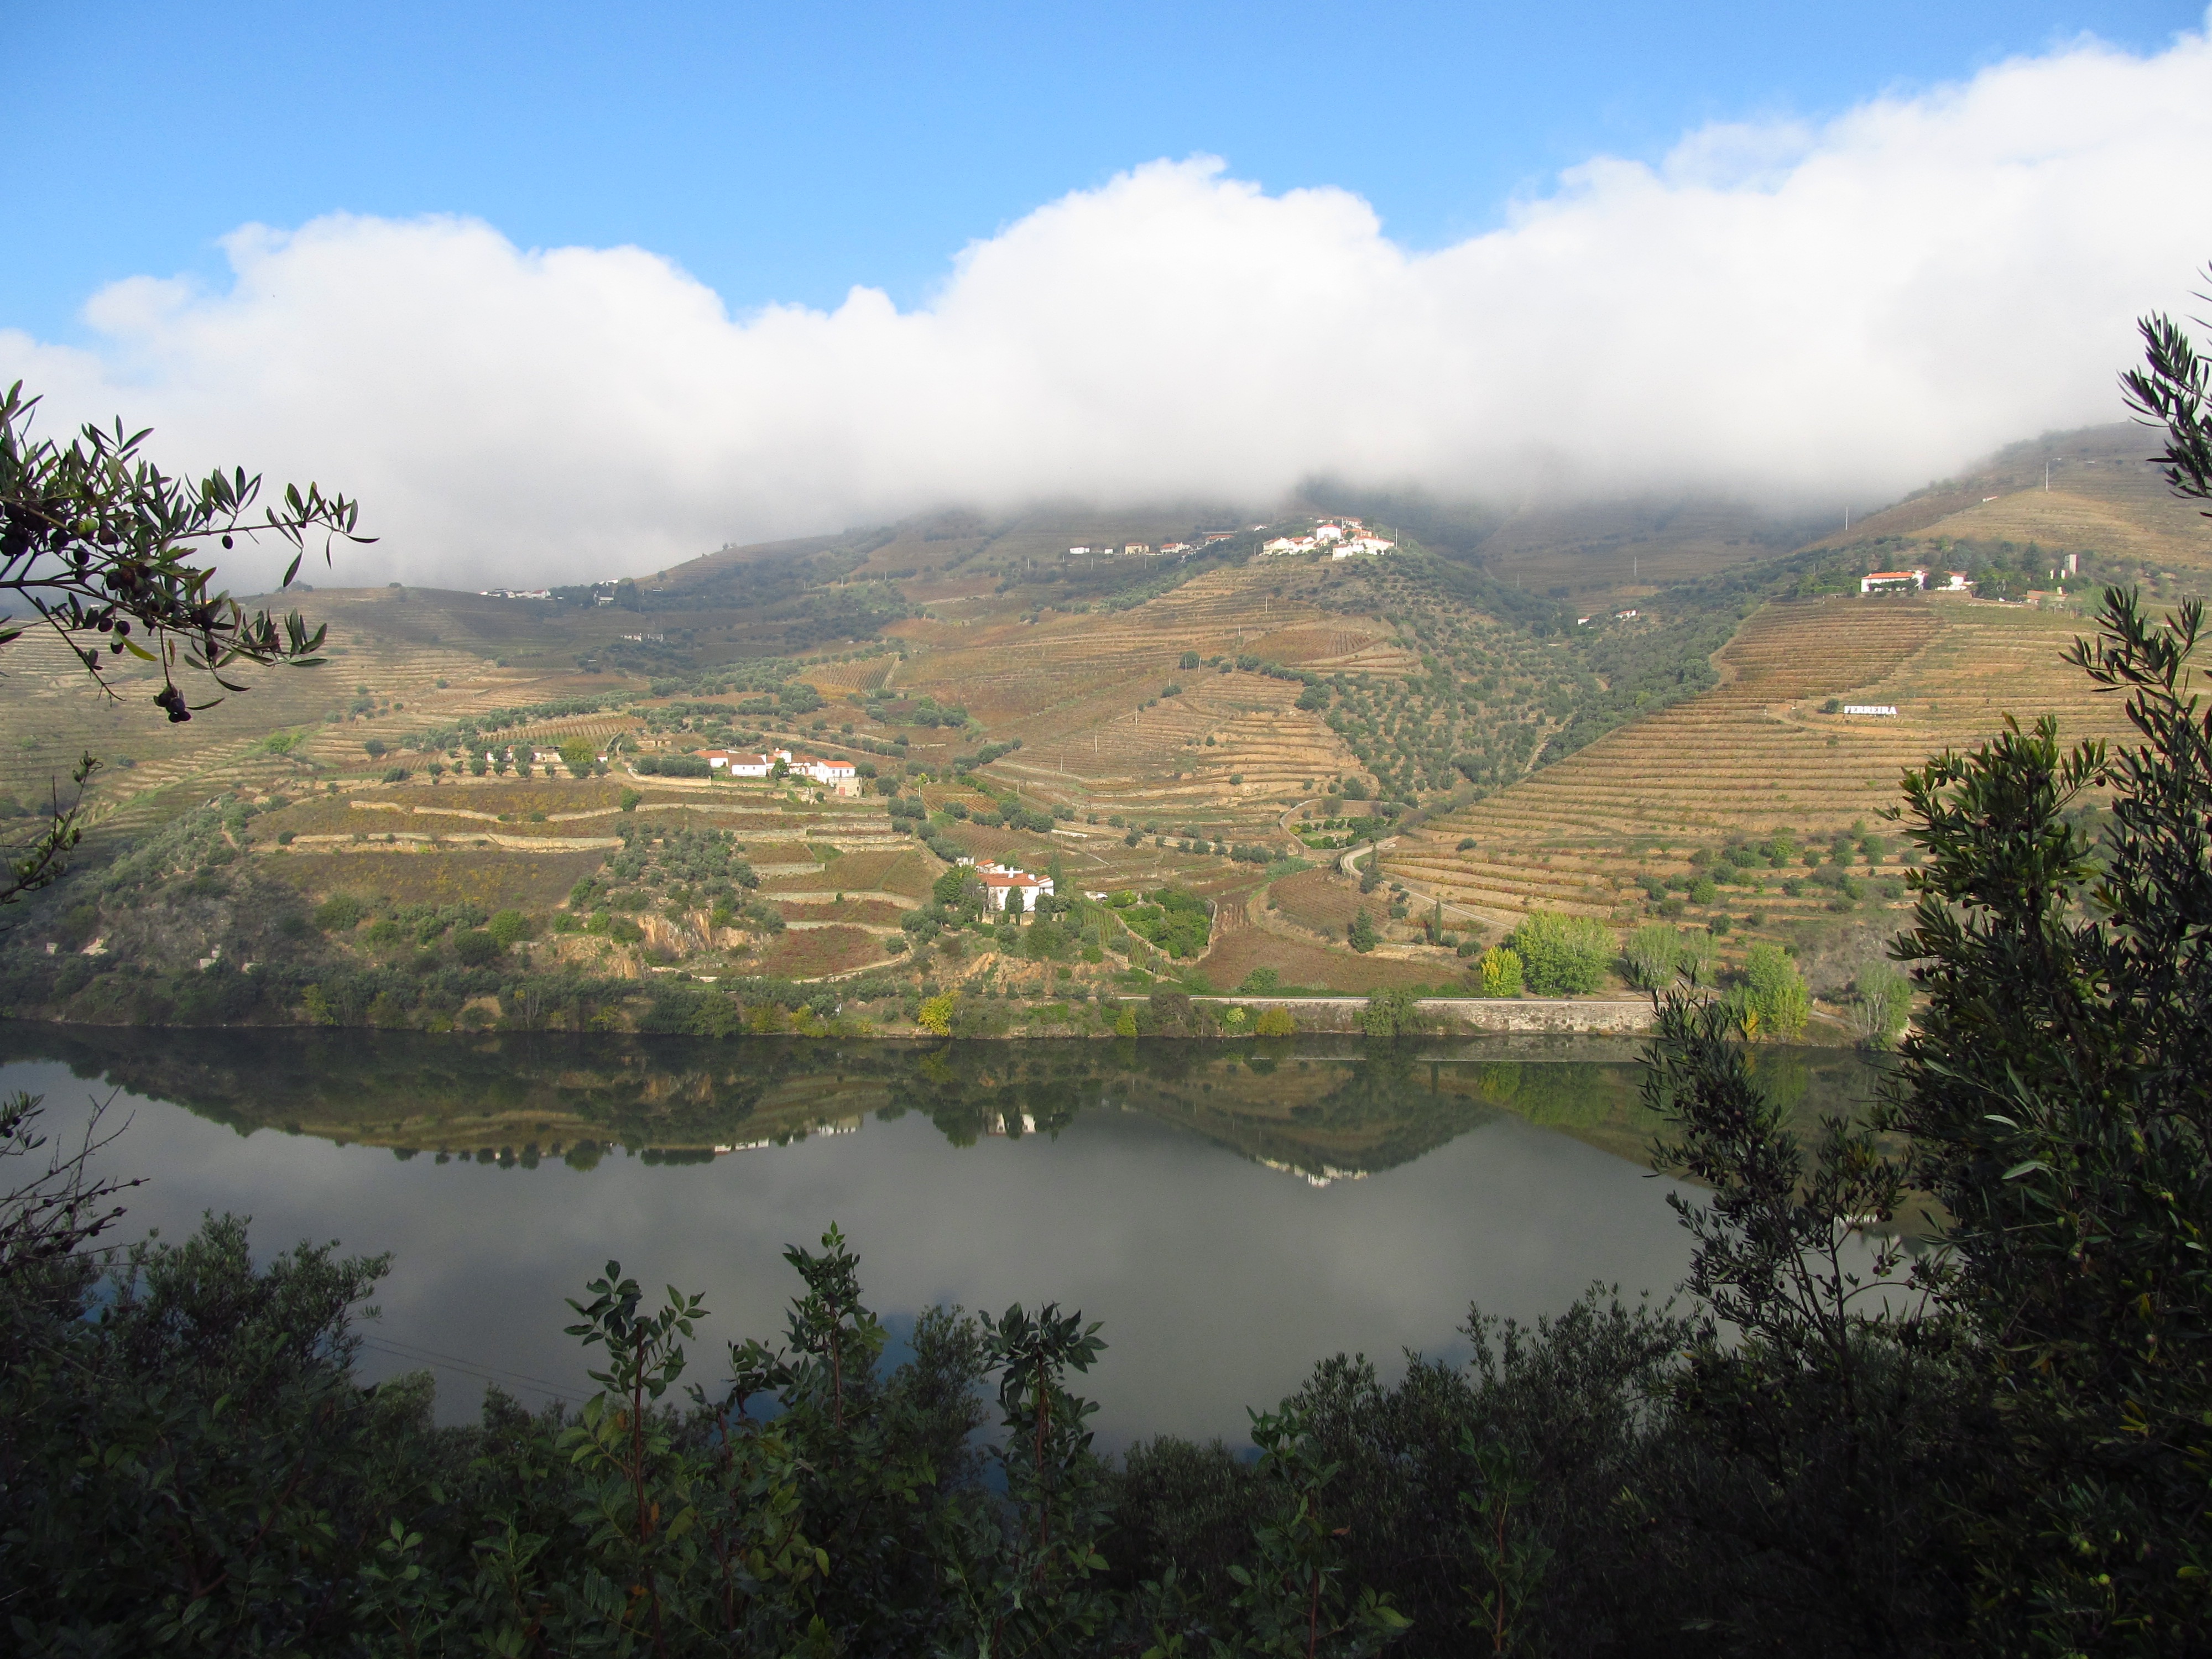
landscape, tree, nature, mountain, hill, lake, river, valley, reservoir, portugal, loch, douro, rural area, aerial photography, geographical feature, mountainous landforms